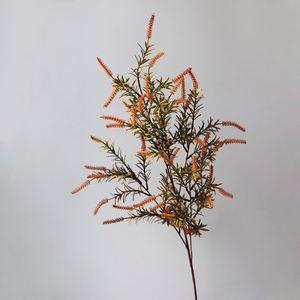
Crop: apple
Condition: healthy